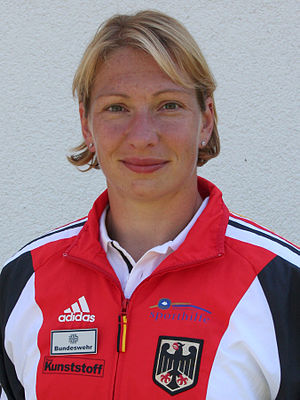
Katrin Wagner-Augustin
Katrin Wagner-Augustin
Katrin Wagner-Augustin er en tysk kanoroer, som har specialiseret sig i kano sprint. Hun repræsenterede Tyskland under Sommer-OL 2012 i London, hvor hun vandt sølv K-4 500 meter. Derudover har hun vundet fire olympiske guldmedaljer ved legene i Sydney, Athen og Beijing og en bronze medalje.